Prisoner of Her Past

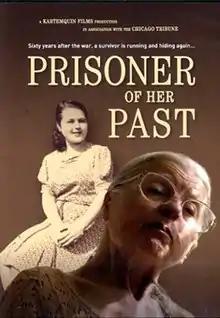

Prisoner of Her Past is a 2010 documentary film, produced by Kartemquin Films, that follows the journey of "Chicago Tribune" music critic Howard Reich as he travels to Europe to discover why his elderly mother, Sonia Reich, believes people are trying to kill her.